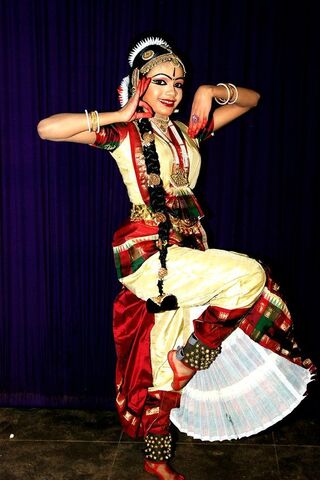
Dance form: kathakali